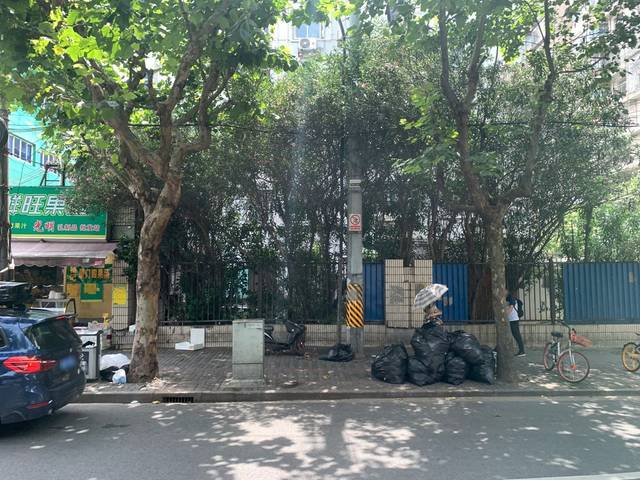
Region: China
Coordinates: 31.247, 121.561